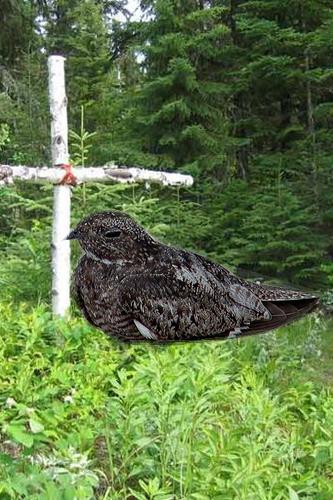
Bird species: Nighthawk
Bird type: landbird
Background: land